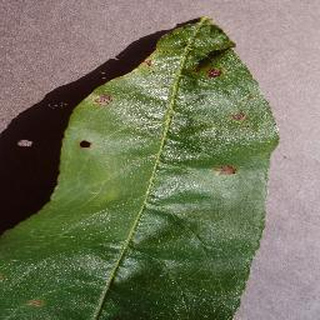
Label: peach_bacterial_spot